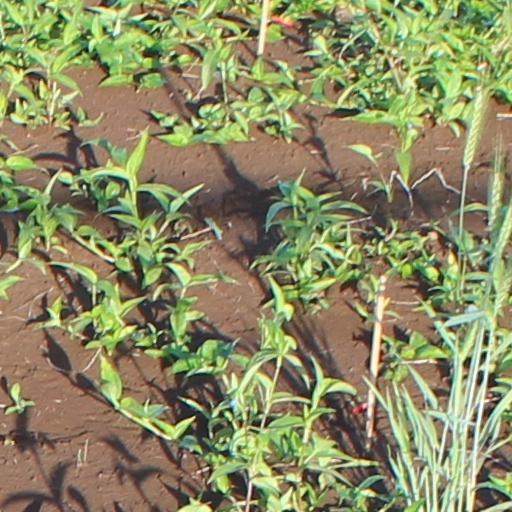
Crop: wheat